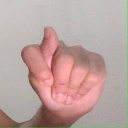
अक्षर: ट